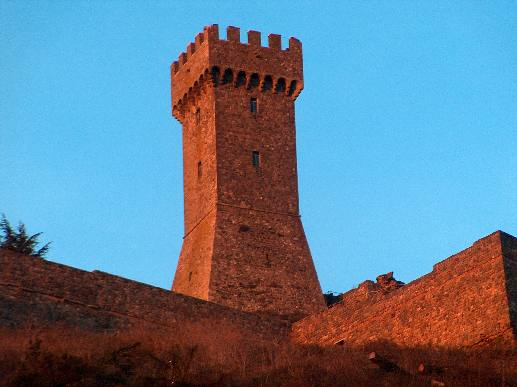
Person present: No